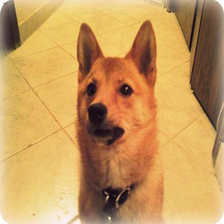
Species: dog
Breed: shiba inu